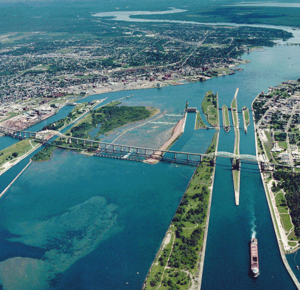
Vue aérienne des Écluses du Sault sur la rivière Sainte-Marie, à la frontière américano-canadienne
Les voies navigables des Grands Lacs forment un système de canaux permettant la navigation dans l'ensemble des Grands Lacs en Amérique du Nord. Les principaux ouvrages de génie civil de ces voies sont le canal Welland, permettant le contournement des chutes du Niagara entre le lac Ontario et le lac Érié, et les écluses du Sault entre le lac Supérieur et la rivière Sainte-Marie. Des chenaux permettent la navigation sur la rivière Sainte-Claire et la rivière Détroit entre le lac Huron et le lac Érié. Un brise-glace des garde-côtes des États-Unis maintient la navigabilité le plus clair de l'hiver bien que la navigation cesse pendant 2 à 3 mois chaque année.
Voici la liste des lieux historiques nationaux du Canada situé en Ontario. En mai 2012, on compte 263 lieux historiques nationaux en Ontario, dont 37 sont administrés par Parcs Canada. À ce nombre, il faut ajouter aussi cinq sites qui ont perdu leur désignation. Pour les villes de Toronto, Ottawa et Kingston voir :
"Les vraquiers des Grands Lacs, aussi appelés laquier, sont des vraquiers qui couvrent principalement les Grands Lacs d'Amérique du Nord. Le terme régional ""barge de lac"" est également utilisé localement sur le fleuve Saint-Laurent.
Sault-Sainte-Marie est une municipalité ontarienne.
Les Écluses du Sault permettent aux bateaux de voyager entre le lac Supérieur et les Grands Lacs inférieurs. Ces écluses ont le trafic le plus important du monde, avec une moyenne de 12 000 bateaux par an, bien que les écluses soient fermées pendant les mois d'hiver, de janvier à mars, quand la glace arrête la navigation sur les Grands Lacs. Les mois d'hiver sont utilisés pour inspecter et entretenir les écluses.